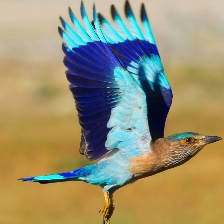
Species: INDIAN ROLLER
Scientific name: CORACIAS BENGHALENSIS